Luftsturmregiment 40

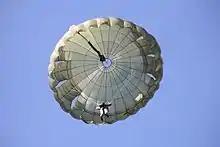
A LStR 40 paratrooper descending beneath an opened RS 9/2A

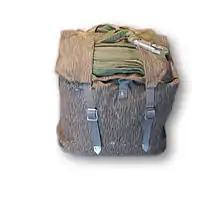
A packed and ready paratrooper's bag

The regiment's last standard model of parachute was the RS 9/2A, with the BE-8 reserve chute. The L-10/2 ST and RL-12/2 ST parachutes were used for HAHO operations. Soldiers of the regiment were trained for HALO jumps as well, but conducted these jumps below the altitude where oxygen equipment would have been needed.